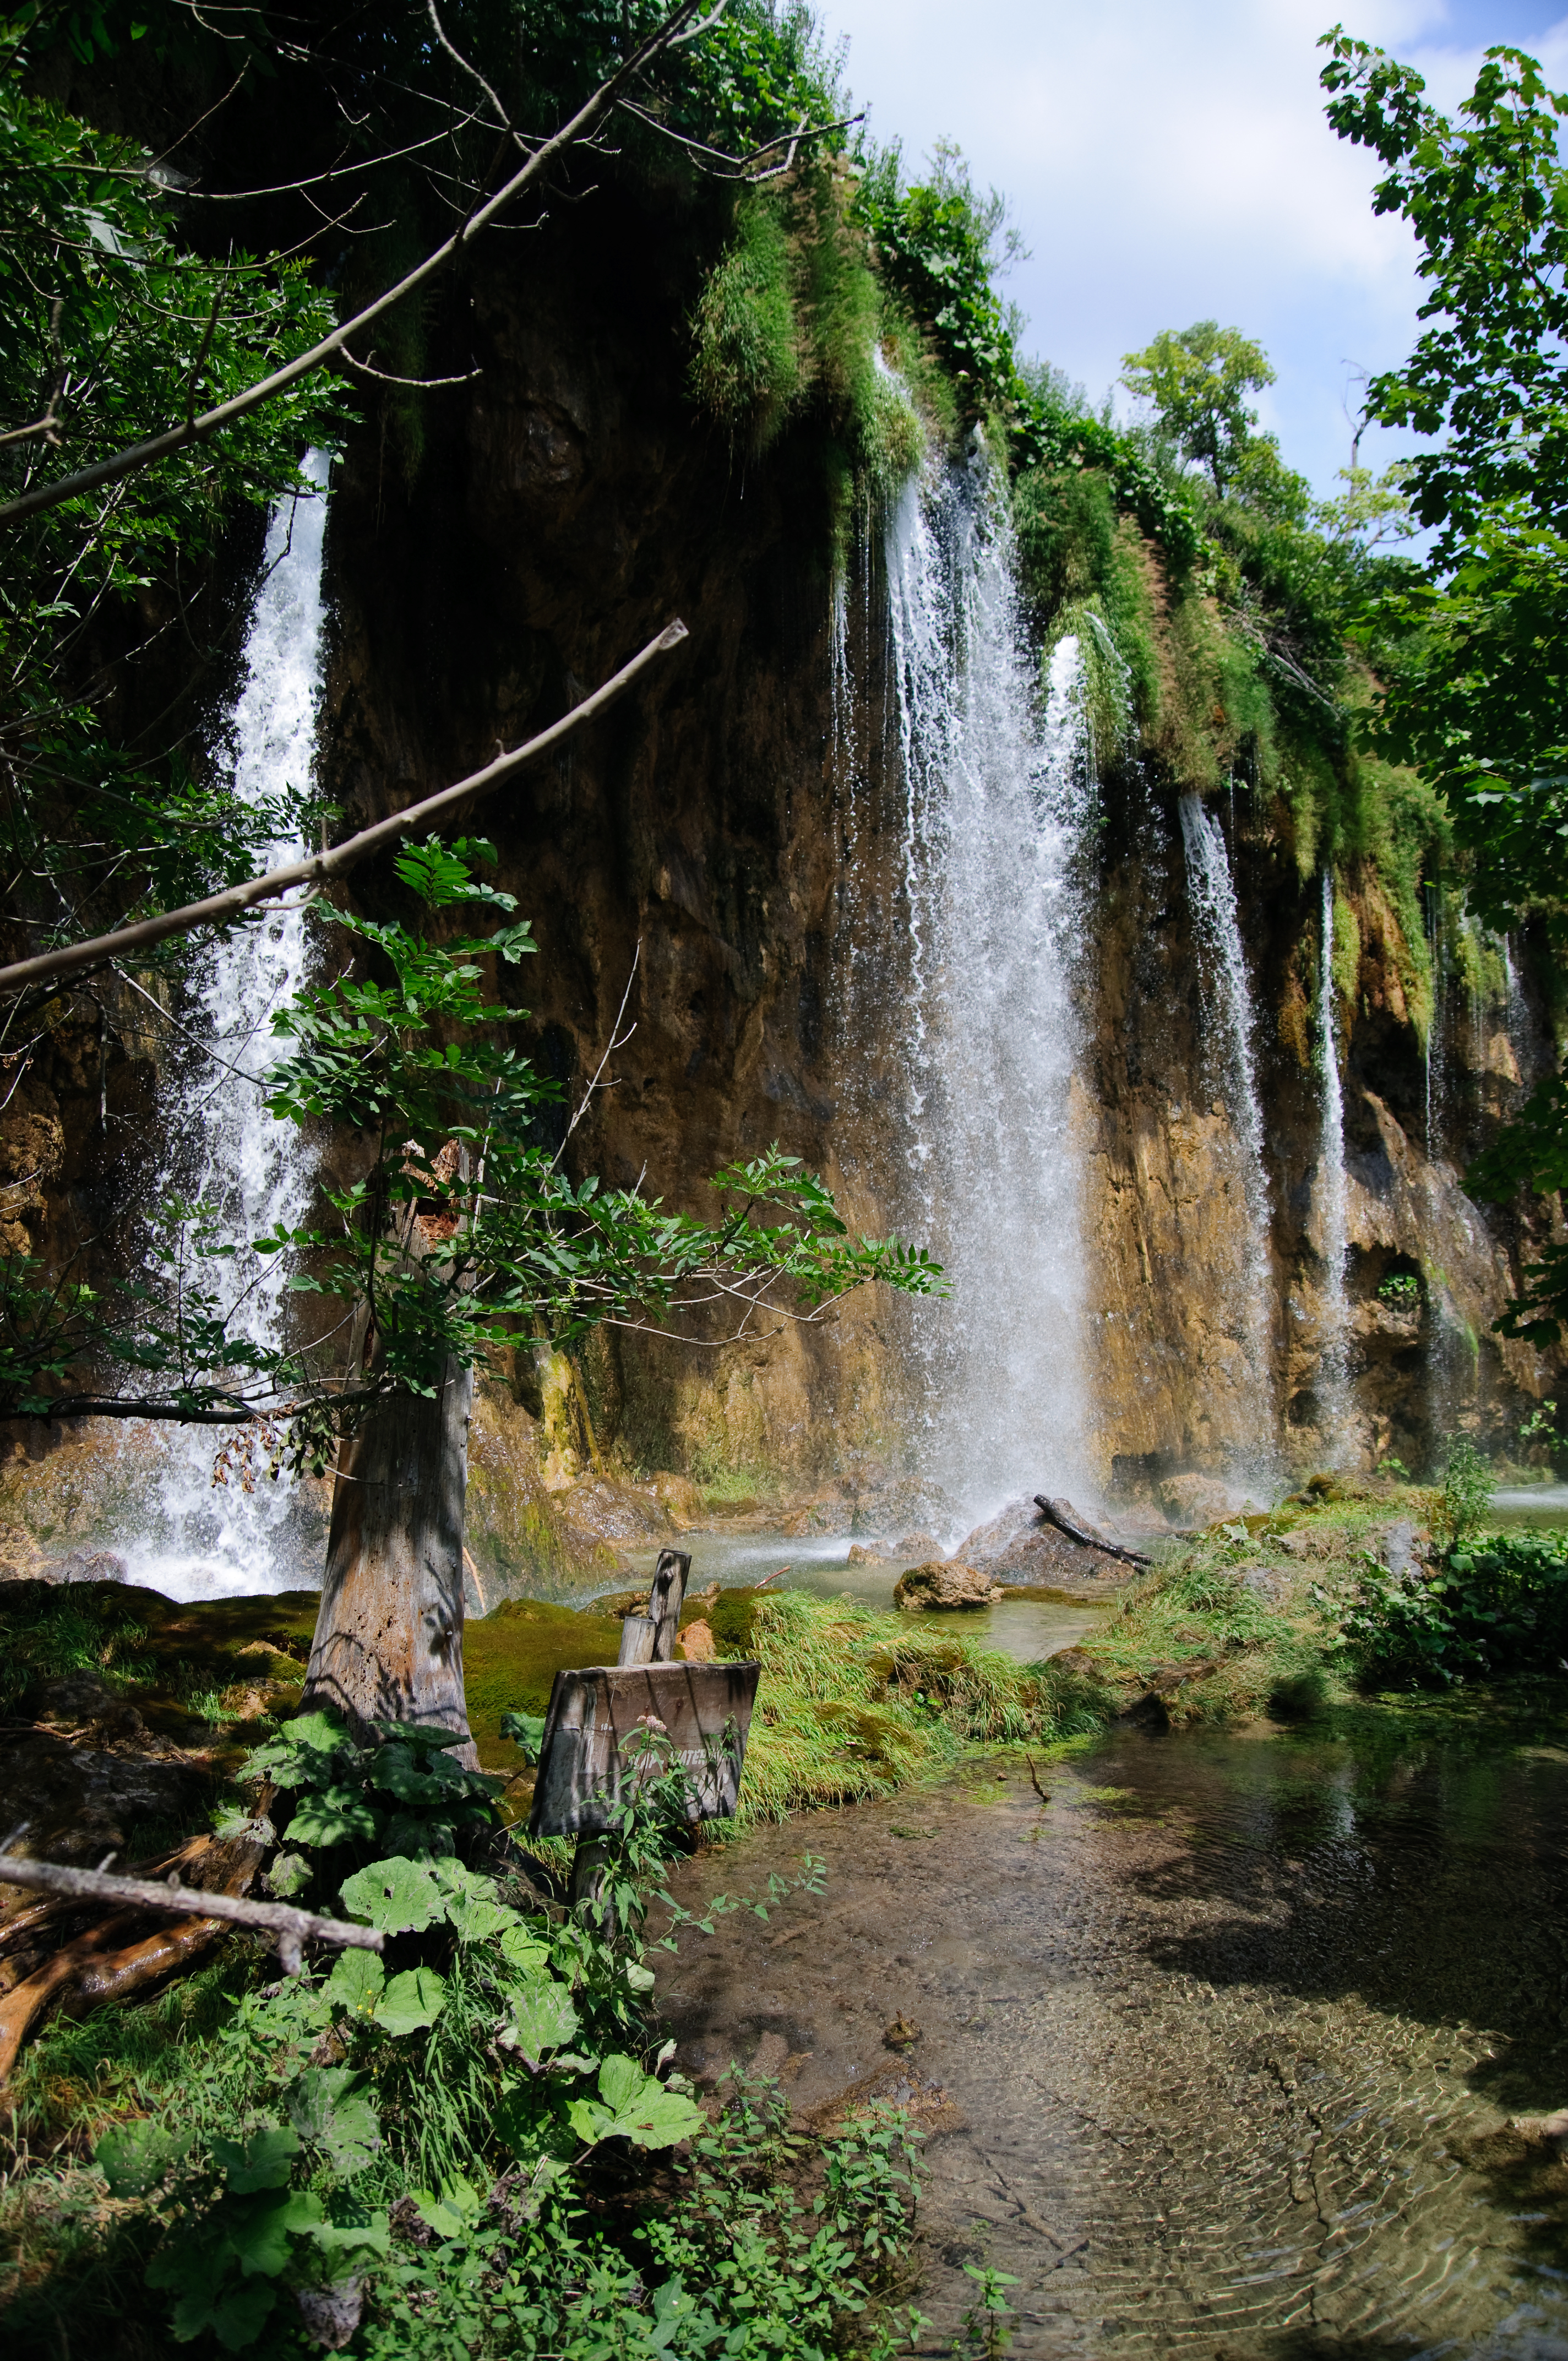
tree, water, nature, forest, waterfall, lake, river, stream, jungle, botany, nikon, body of water, croatia, rainforest, wasserfall, habitat, water feature, watercourse, hvratska, d300, plitvice